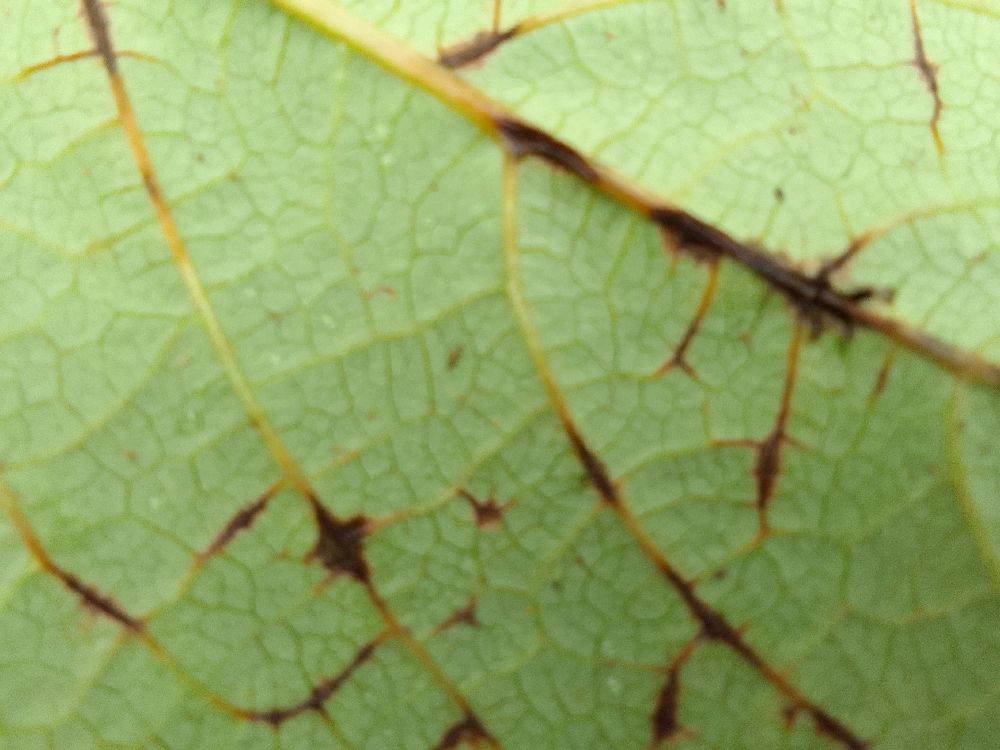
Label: anthracnose